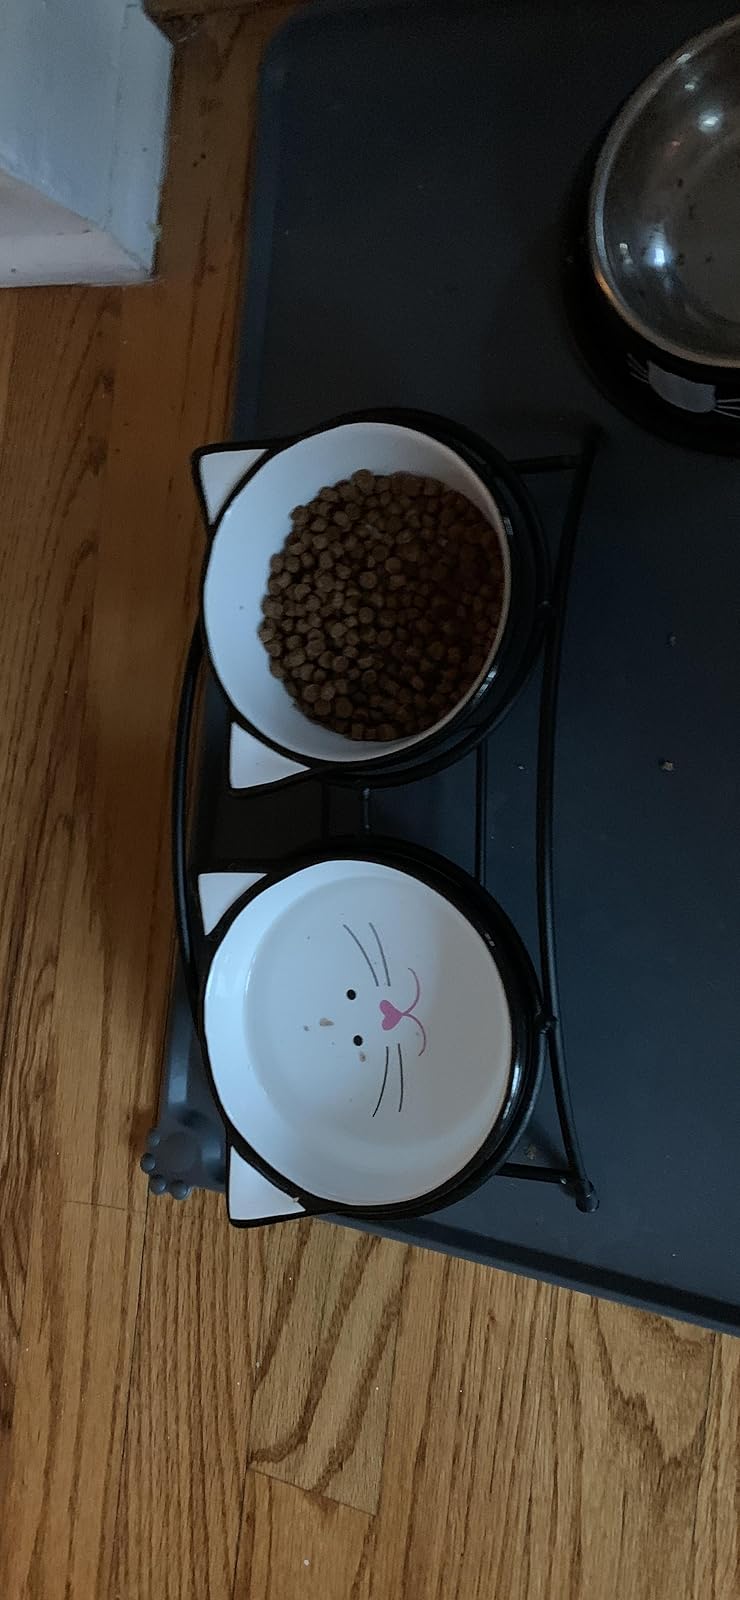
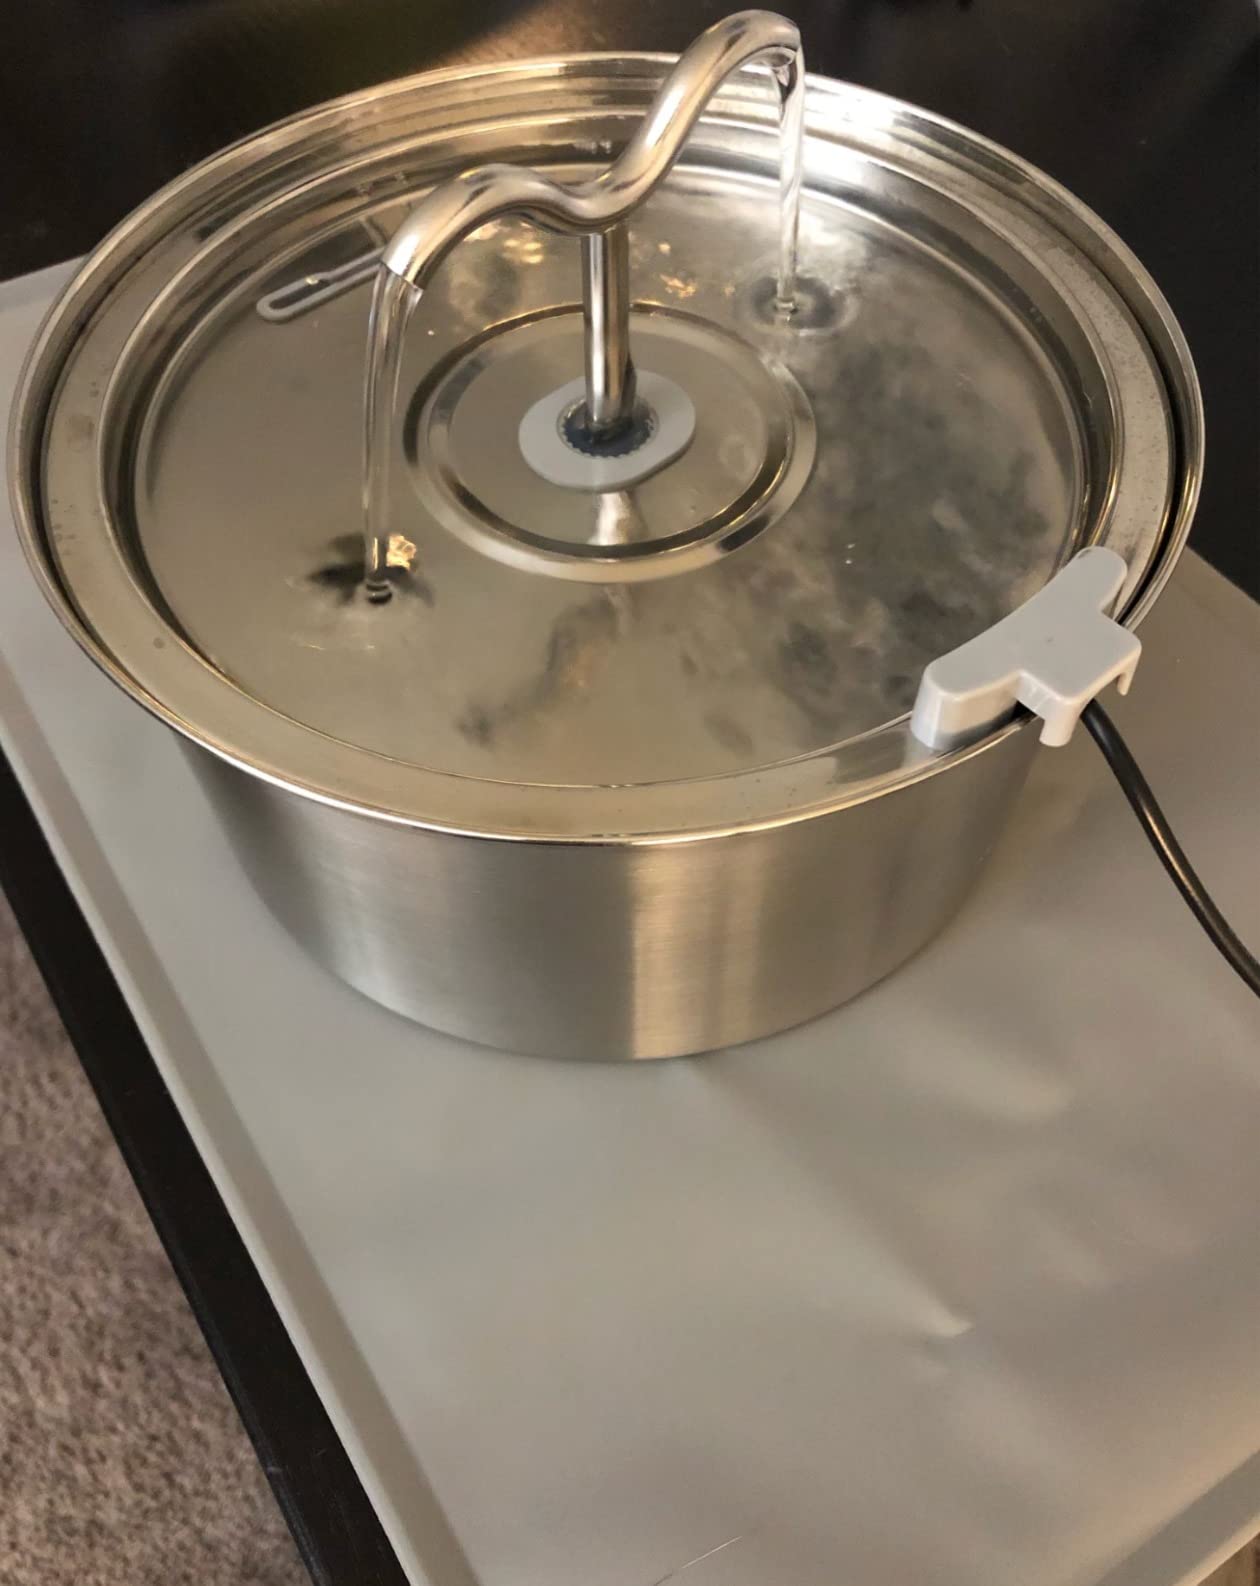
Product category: items_bowl
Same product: no